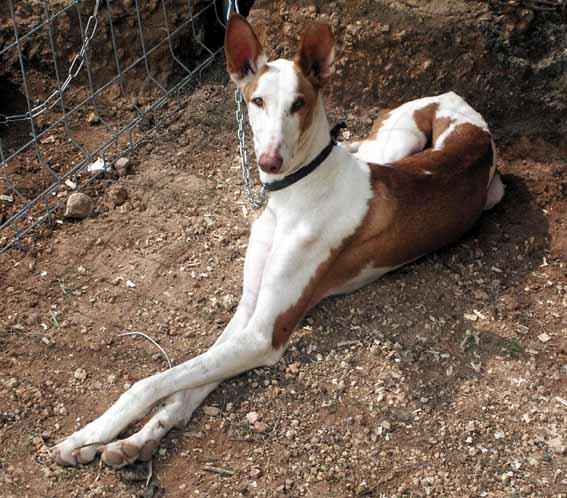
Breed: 210-n000006-Ibizan_hound